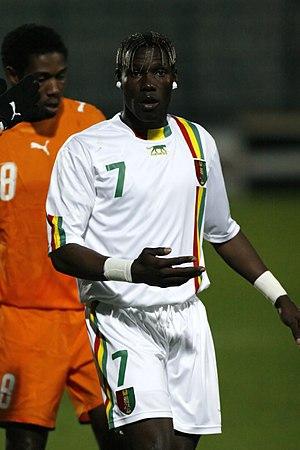
L’équipe de Guinée de football est l'équipe nationale qui représente la Guinée dans les compétitions internationales masculines de football, sous l'égide de la Fédération guinéenne de football. Elle consiste en une sélection des meilleurs joueurs guinéen.